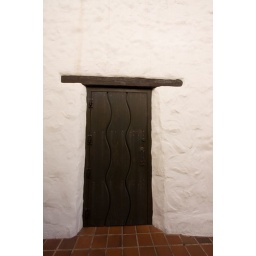
Mission Dolores door in adobe wall